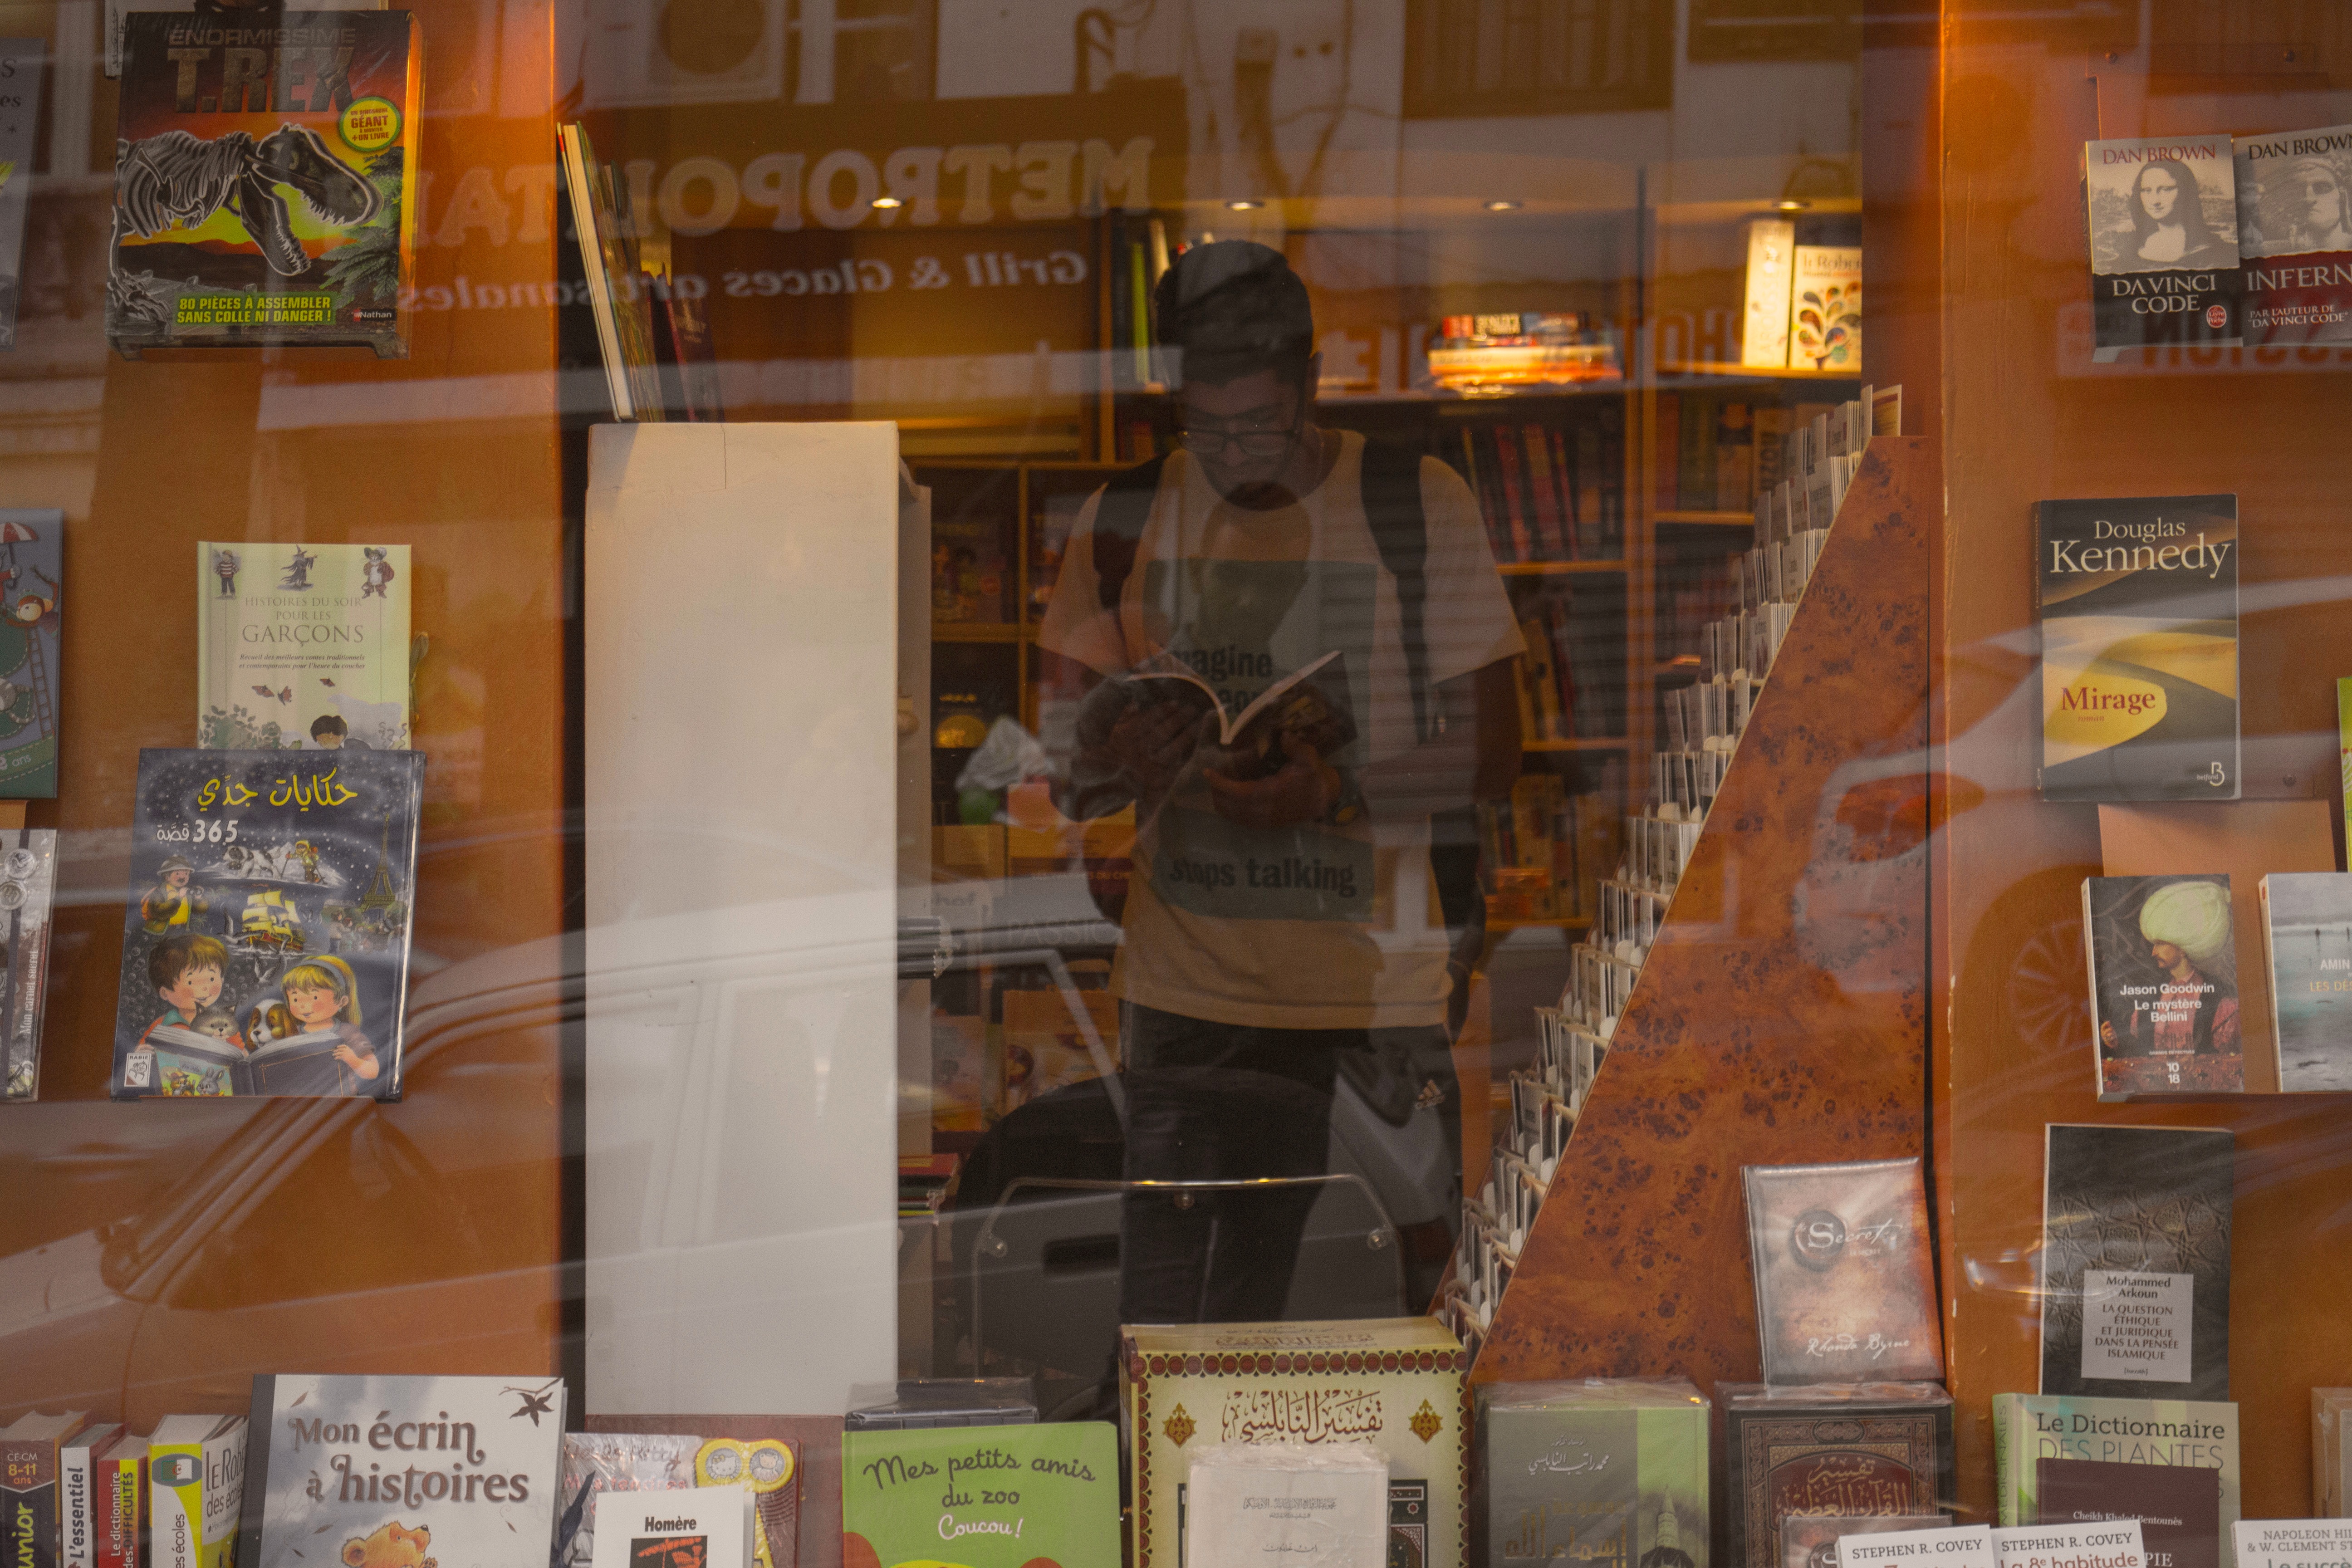
library, tourist attraction, grocery store, bookselling